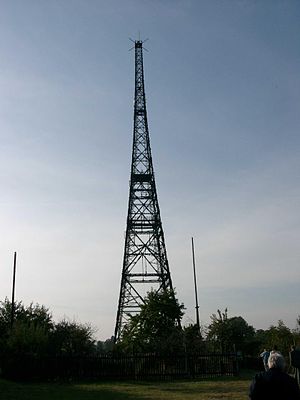
Radiosender Gleiwitz
Sendemasten i Gleiwitz (2005)
Sendemasten i Gleiwitz (2005).
Radiosenderen i Gleiwitz var en tysk radiosender i byen Gleiwitz i Øvre Schlesien. Senderen lå nær grænsen til Polen og blev verdensberømt på grund af det angreb, SS fingerede sammen med andre overfald langs grænsen den 31. august som påskud for Hitlers angreb på Polen den 1. september 1939.